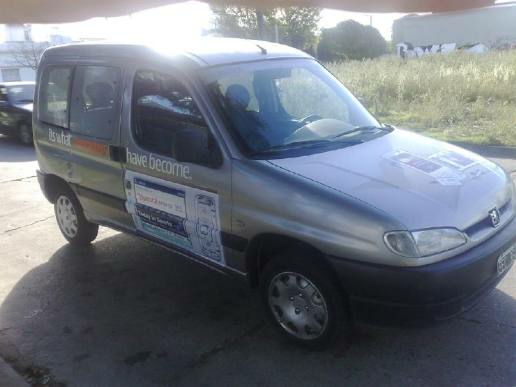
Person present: No